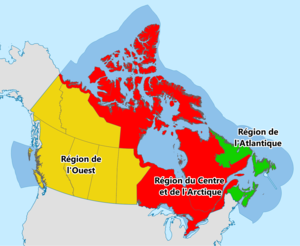
La Garde côtière canadienne ou GCC est la garde côtière du Canada. Elle est un organisme du gouvernement fédéral qui tombe sous la responsabilité du ministère des Pêches et Océans. La GCC est chargé de la recherche et du sauvetage en mer, de l’entretien des aides à la navigation, de la réponse en cas de déversements polluants et du ravitaillement des communautés arctiques isolées le long des 243 042 kilomètres de côtes du Canada.